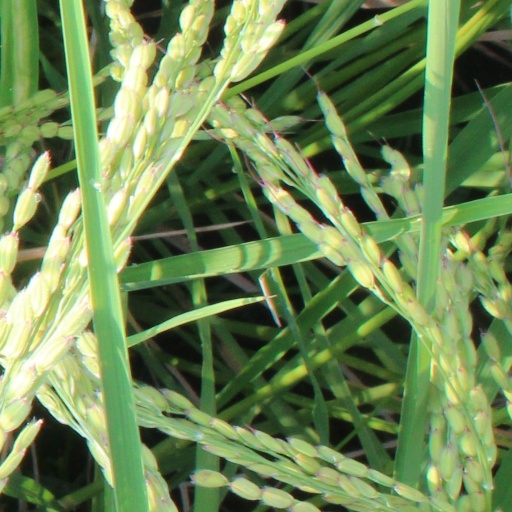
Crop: rice